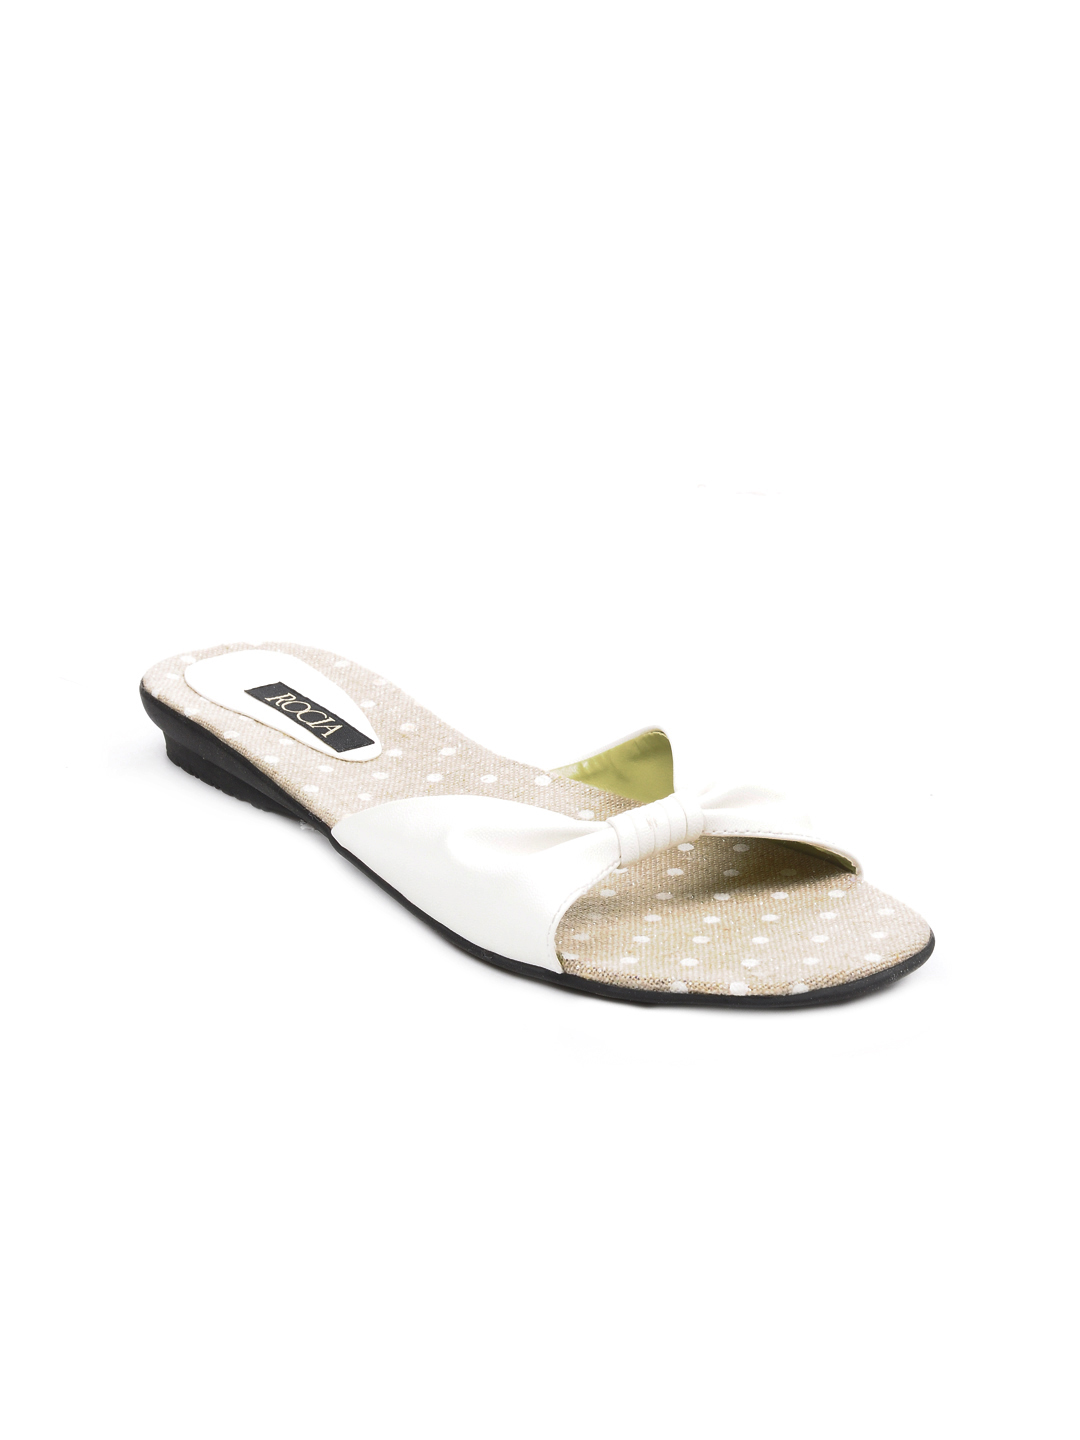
Rocia Women White Flats
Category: Footwear / Shoes / Heels
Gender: Women
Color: White
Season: Winter 2012
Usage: Casual